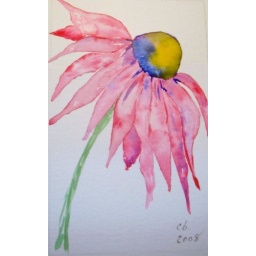
Monday morning musings...............inspired by all the pink flowers of the last while..................